Prague offensive

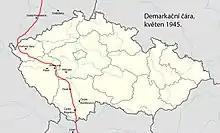
Demarcation line between the Soviet and American armies, May 1945

The orders from Stalin on 1 May to the three fronts called for the offensive to commence on 7 May. On 4 May, Marshal Konev provided detailed orders to his army commanders for three thrusts by the 1st Ukrainian Front. A main thrust would occur on the right (western) wing with three combined-arms armies, two tank armies (3rd and 4th Guards Tank Armies) and five artillery divisions, following the valleys of the Elbe and Vltava Rivers. A secondary thrust by the 28th and 52nd Armies was to advance on an axis from Zittau to Prague, and a final thrust by the Polish 2nd Army was to cut off the southeastern approaches to Dresden. Dresden itself was to be taken by the 5th Guards Army as part of the main thrust.